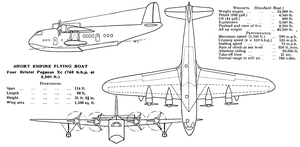
Le Short S.23 Empire est un hydravion à coque quadrimoteur. Il fut utilisé pour des voyages vers l'Égypte, l'Inde, l'Afrique de l'est et du sud, la Malaisie, Hong Kong et l'Australie.